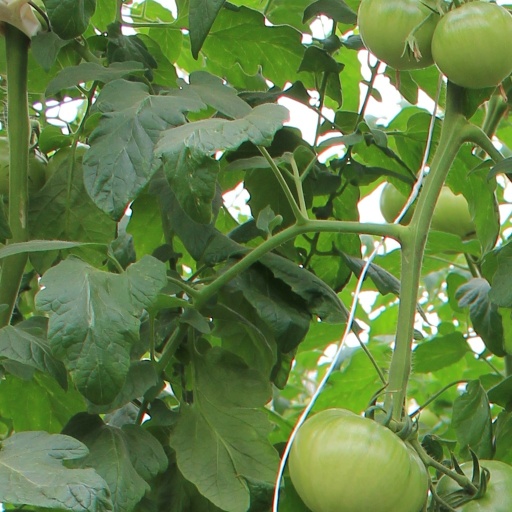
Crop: tomato